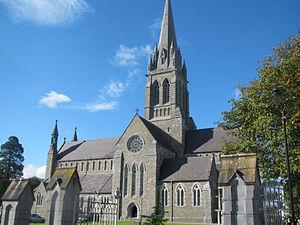
Cet article liste les édifices actuels ou passés, ayant été ou étant encore cathédrale ou assimilé d’une confession chrétienne, situés sur l’île d’Irlande.
Killarney est une ville du comté de Kerry, située dans le Sud-Ouest de l'Irlande, qui compte environ 15 000 habitants.
La cathédrale Sainte-Marie de Killarney est une cathédrale catholique irlandaise.